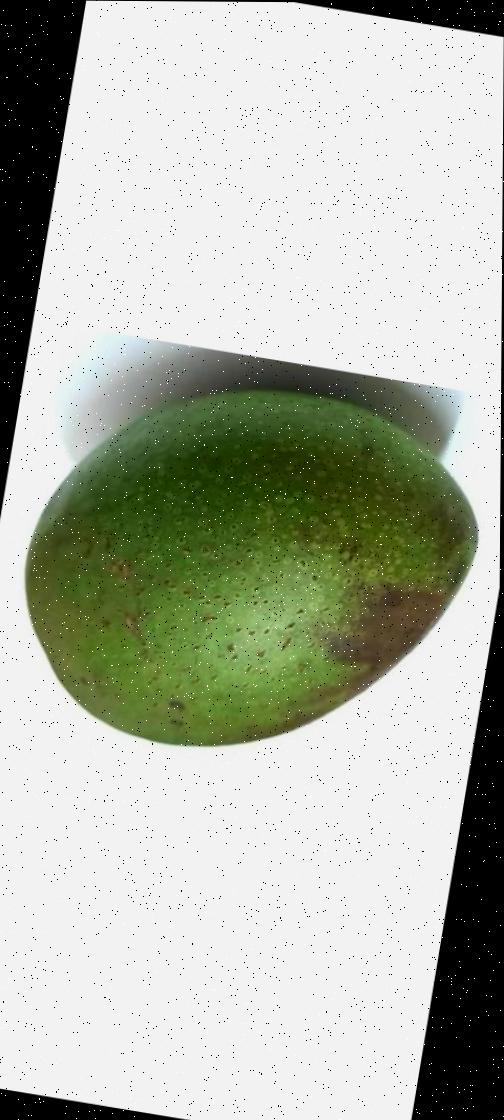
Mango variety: Ashshina Zhinuk